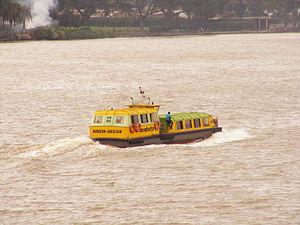
Un bateau-bus de la SOTRA sur la lagune Ébrié, à Abidjan.
Le transport lagunaire à Abidjan est un mode de transport utilisant la lagune Ébrié pour transporter hommes et marchandises à travers l'agglomération d'Abidjan sur la lagune.
Un bateau-bus, ou bateau-omnibus, ou encore navette fluviale, est un type bateau utilisé pour les transports en commun avec une organisation similaire à un réseau de bus urbain.
La Société des transports abidjanais est une société ivoirienne de transport, la première société de transport urbain organisée de l'Afrique de l'Ouest.